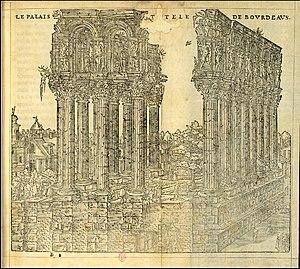
Vinet Antiqvité de Bordeavs palais de Tutelle (1574)
Les Piliers de Tutelle étaient un important monument gallo-romain construit au IIIᵉ siècle à l'emplacement approximatif de l'angle sud-ouest du Grand Théâtre de Bordeaux. Il était composé de 24 colonnes surmontées d'une architrave, rehaussées d'un couronnement à arcades orné de caryatides. Il a été détruit en 1677 lors de la construction du château Trompette.
Élie Vinet est un humaniste, enseignant, archéologue, traducteur et historien de la Renaissance. Il est l'auteur d'une cinquantaine de livres : traductions d'auteurs classiques, histoire des villes de Saintes, Angoulême et Bordeaux et de livres scolaires. Élie Vinet est considéré comme le fondateur de l'érudition à Bordeaux.